New York City steam system

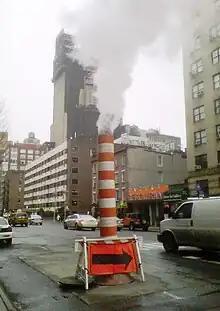
Steam vapor being vented through a typical Con Edison orange and white stack on Seventh Avenue at 20th Street

The New York City steam system includes Con Edison's Steam Operations, a piped steam system which provides steam to large parts of Manhattan. Other smaller systems provide steam to New York University and Columbia University, and many individual buildings in New York City also have their own steam systems. The steam is used to heat and cool buildings and for cleaning and disinfecting. It is the largest such system in the world and has been in operation since 1882.